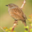
Label: bird